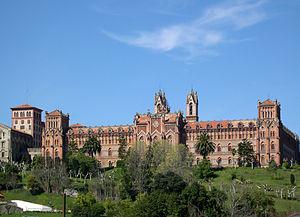
L'université pontificale de Comillas est une université catholique espagnole sise à Madrid. Fondée en 1890 par les Jésuites, à Comillas, en Cantabrie, et déclarée immédiatement 'pontificale' elle déménagea à Madrid en 1968 tout en gardant le même nom. Elle compte quelque 10000 étudiants.